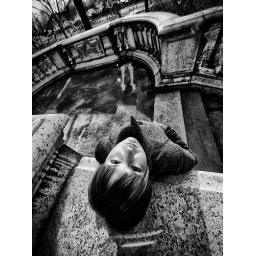
A young woman looks up into the camera as she leans against a stone wall in a park by the river.